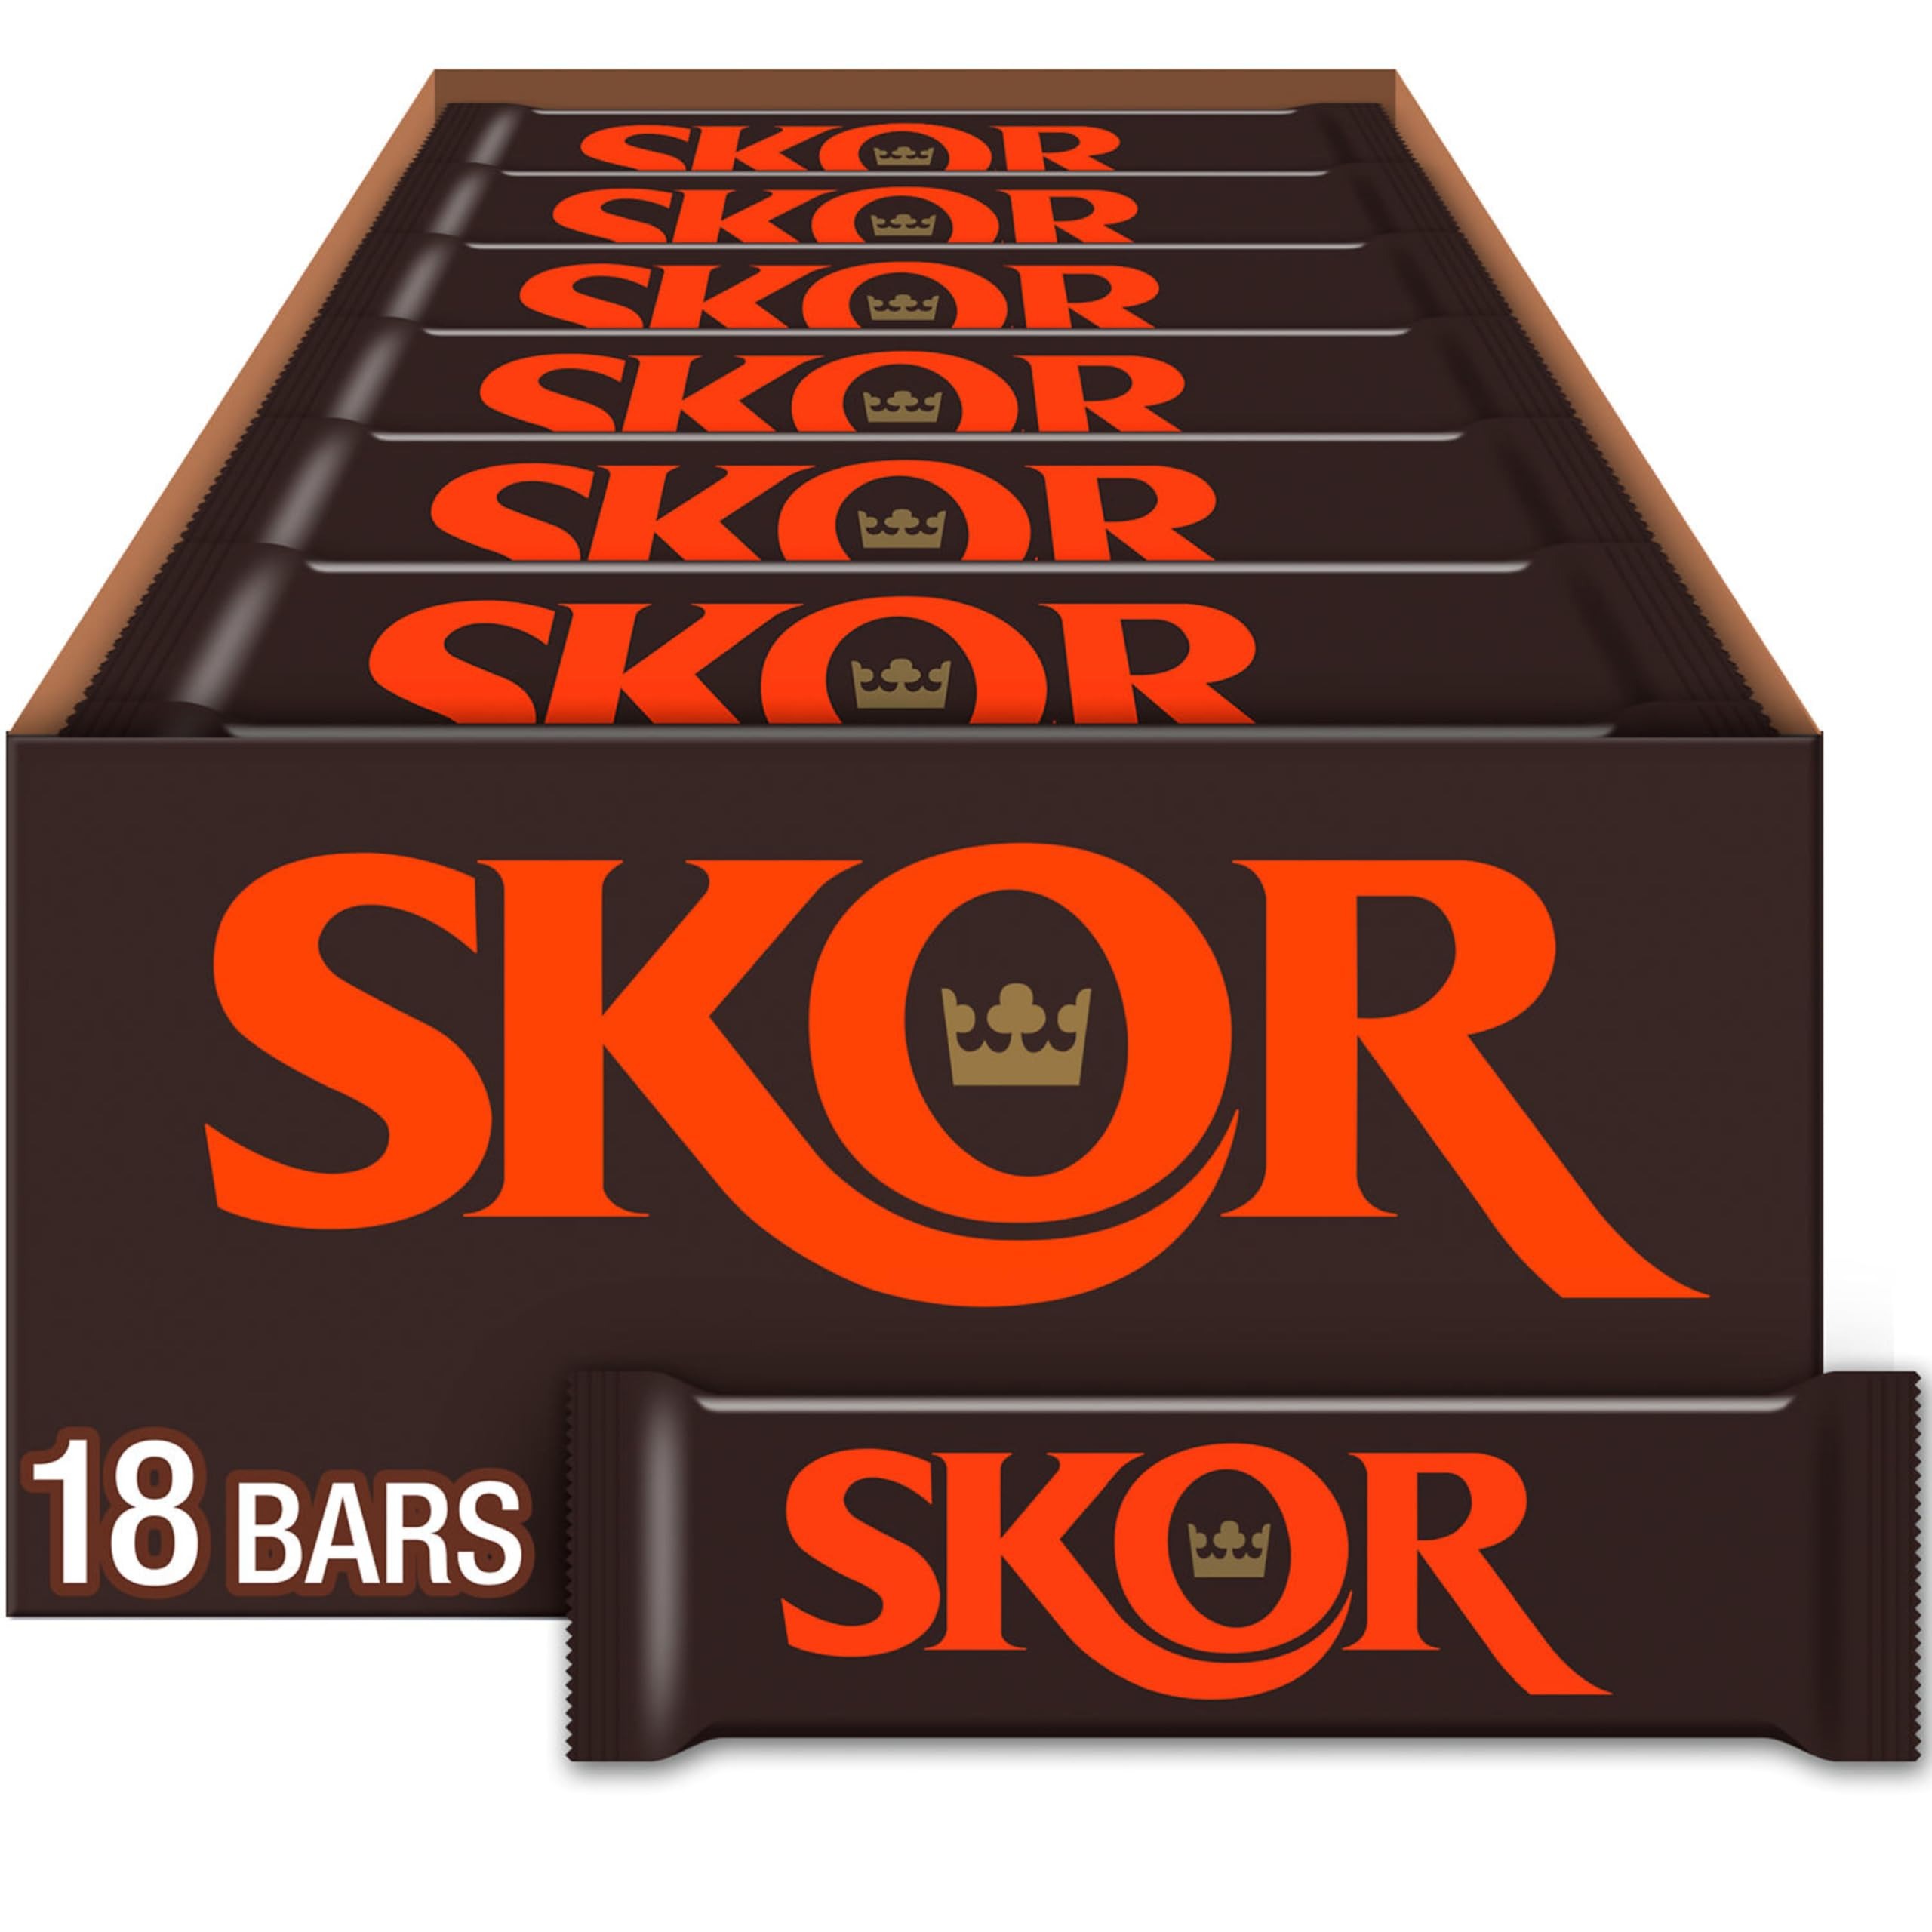
Item Name: SKOR Crisp Butter Toffee and Chocolate Candy Bars, 1.4 oz (18 Count)
Bullet Point 1: Contains eighteen (18) 1.4-ounce SKOR Crisp Butter Toffee and Chocolate Candy Bars in a bulk box
Bullet Point 2: Treat yourself to crisp butter toffee drenched in delicious chocolate candy after work, while running errands, enjoying movie nights or spending time with the family
Bullet Point 3: Individually wrapped, kosher and gluten free chocolate and toffee candy bars with distinctive flavors
Bullet Point 4: Use SKOR candy for filling birthday gift bags and back-to-school lunch boxes or bridal and baby shower candy dishes
Bullet Point 5: A duo of creamy chocolate and crunchy butter toffee perfect for Valentine's Day, Christmas, Halloween and Easter candy bowls
Value: 25.2
Unit: Ounce

Price: 1.99